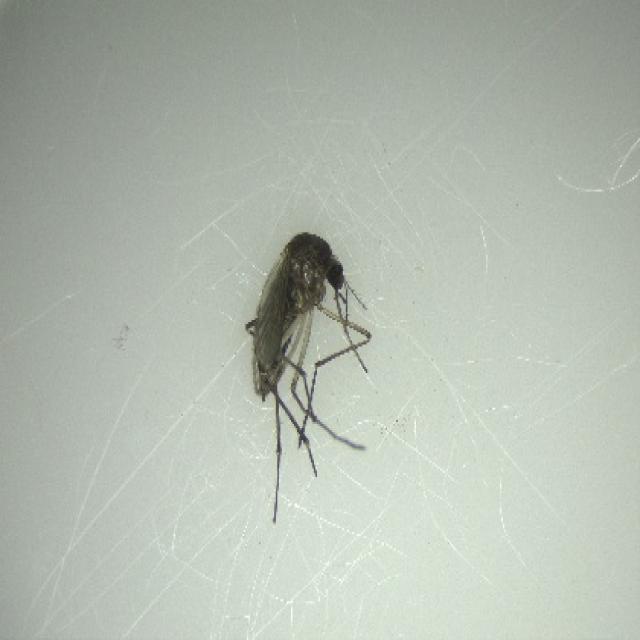
Species: aedes_vexans